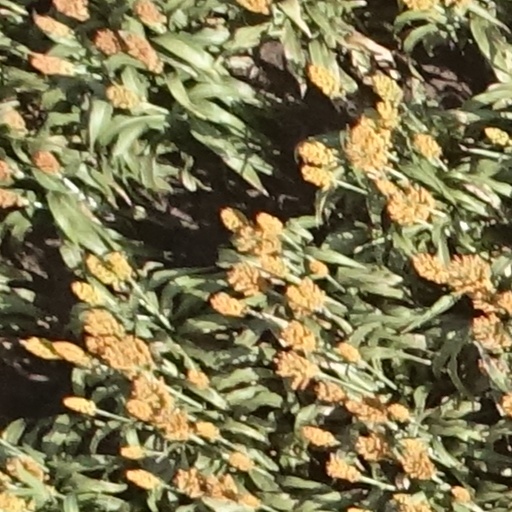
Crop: sorghum